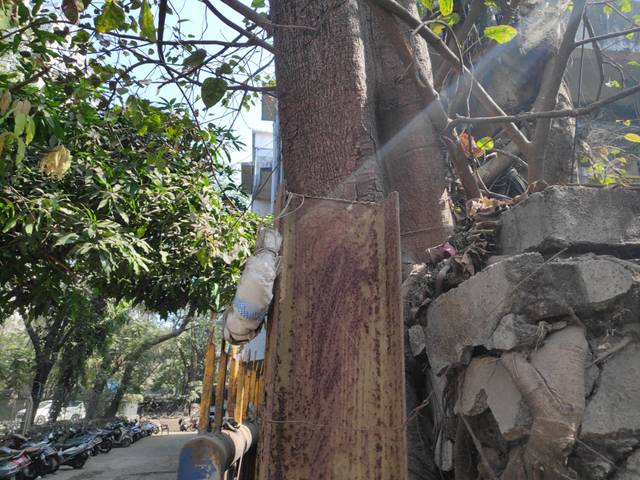
Region: India
Coordinates: 19.153, 72.847